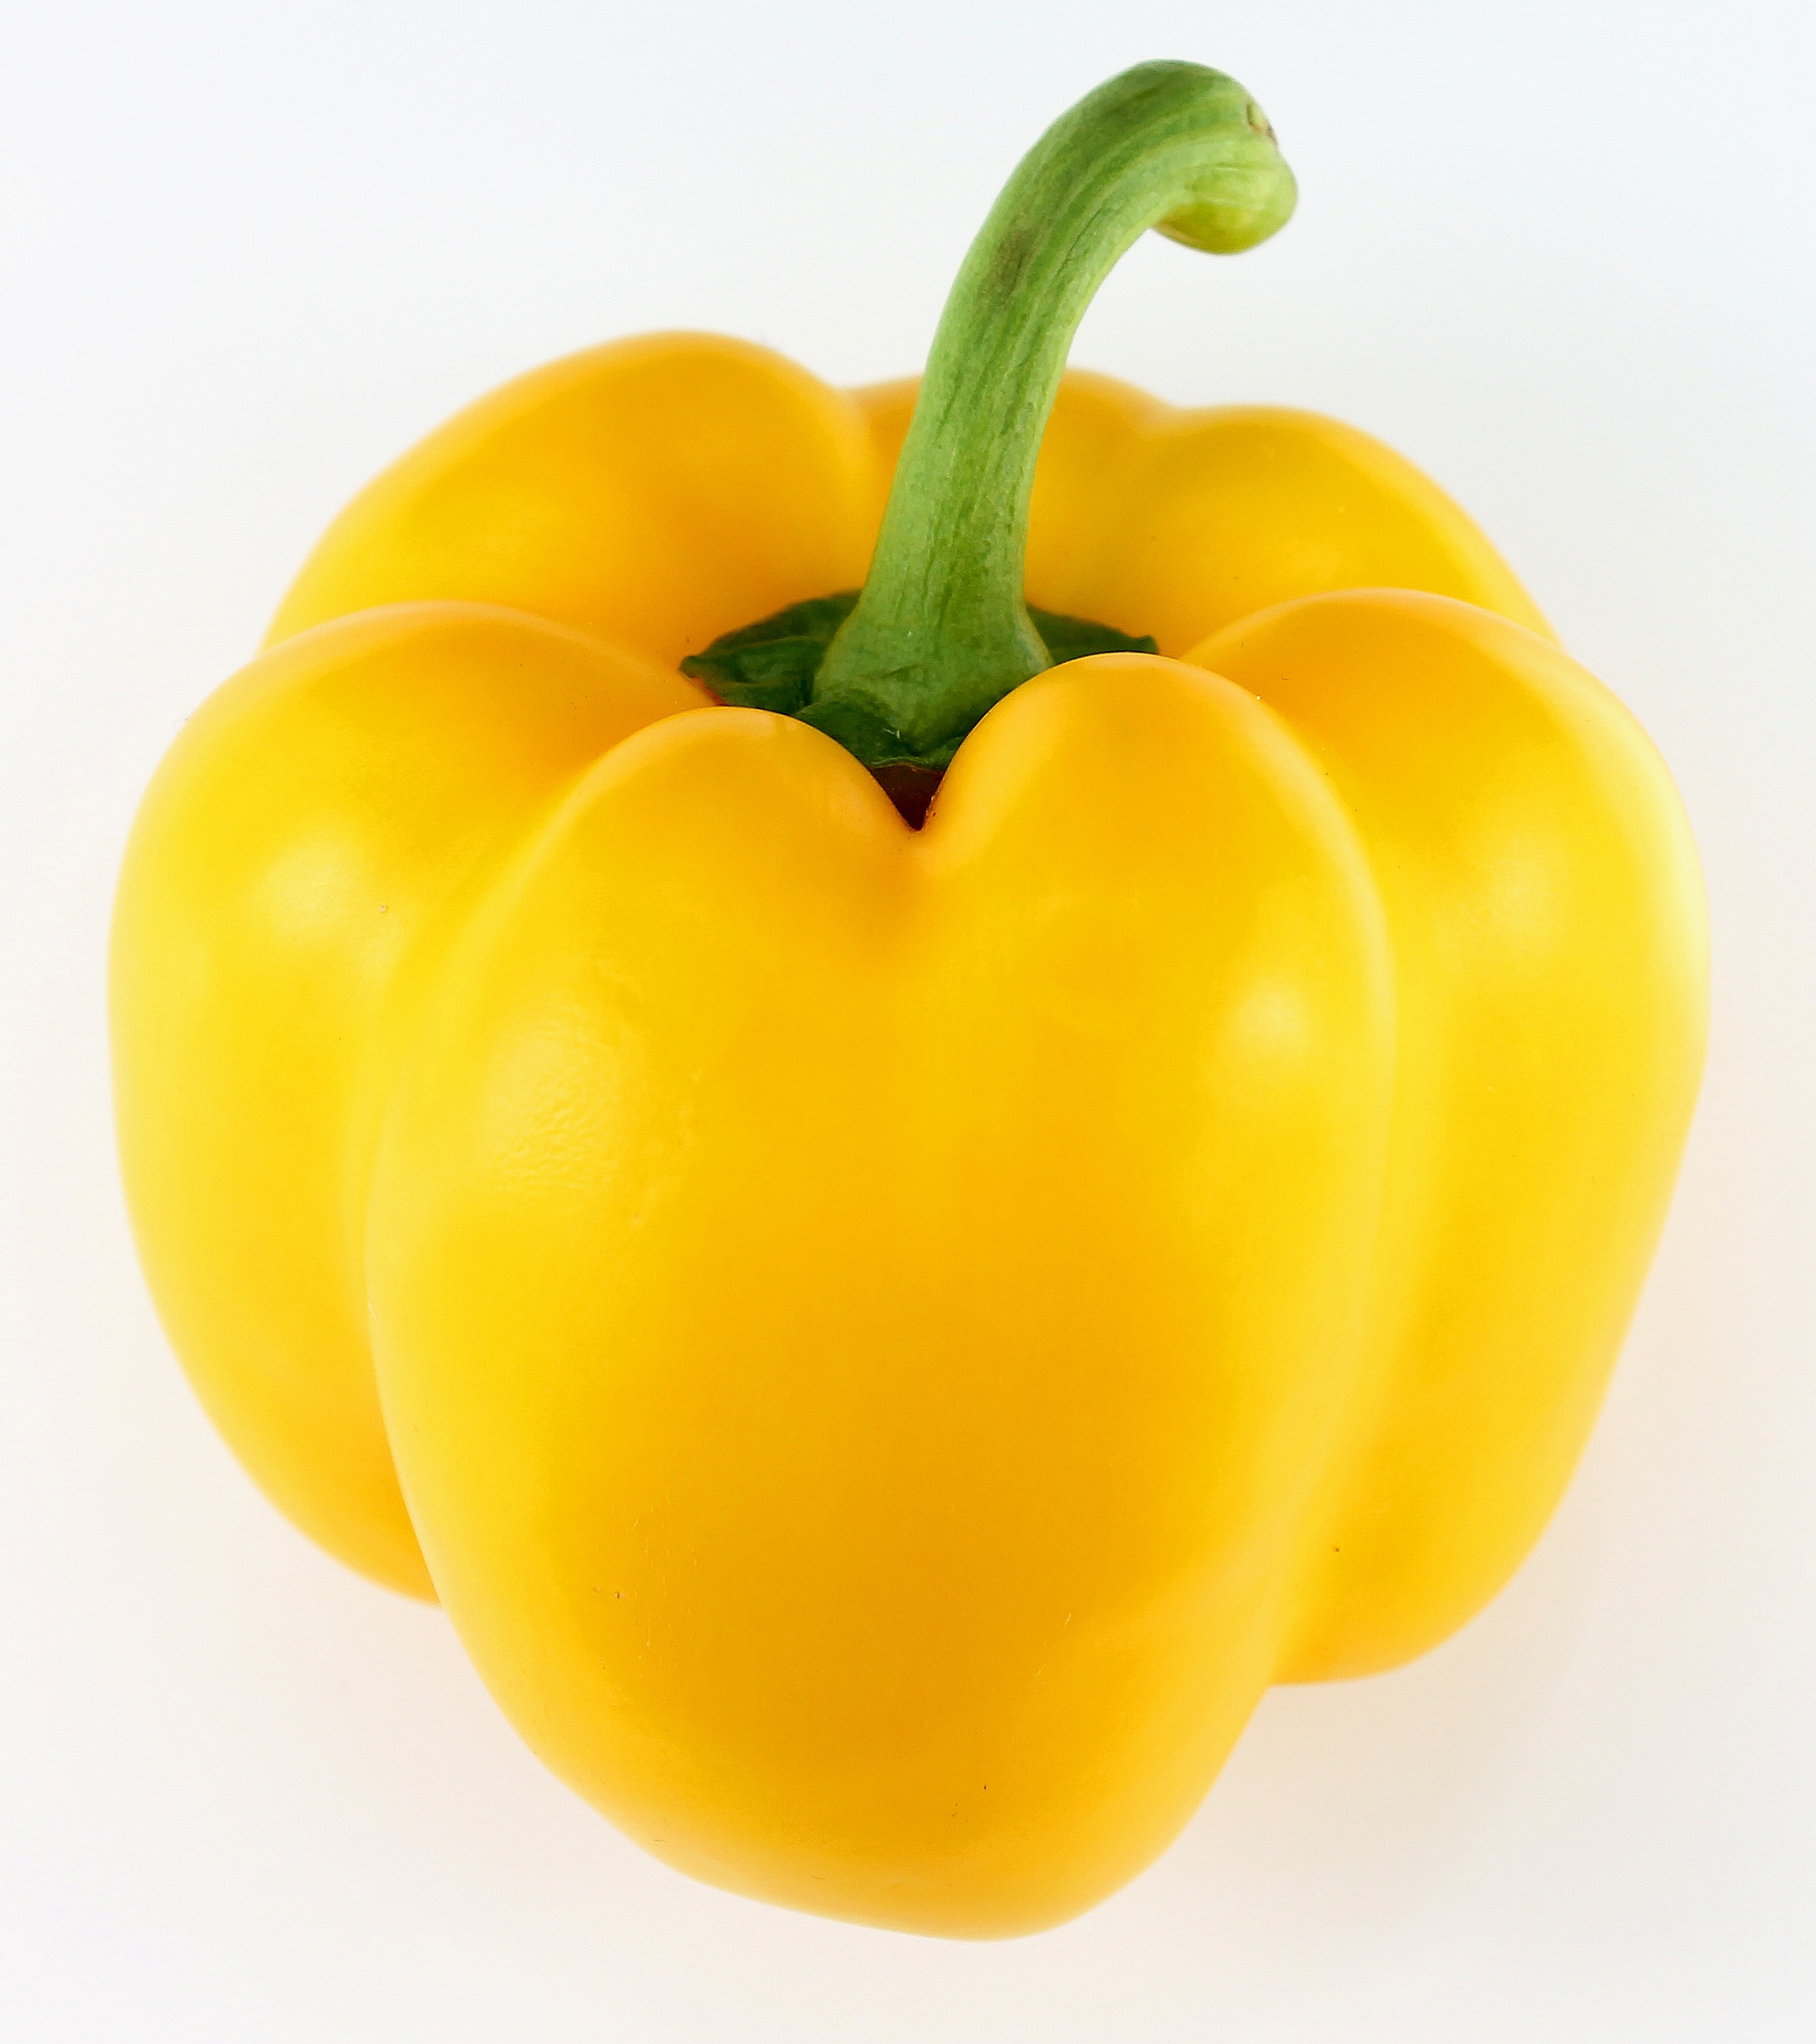
plant, fruit, food, pepper, produce, vegetable, yellow, vegetables, peppers, bell pepper, vegetarian, paprika, sweet peppers, flowering plant, yellow peppers, yellow pepper, land plant, bell peppers and chili peppers, pimiento